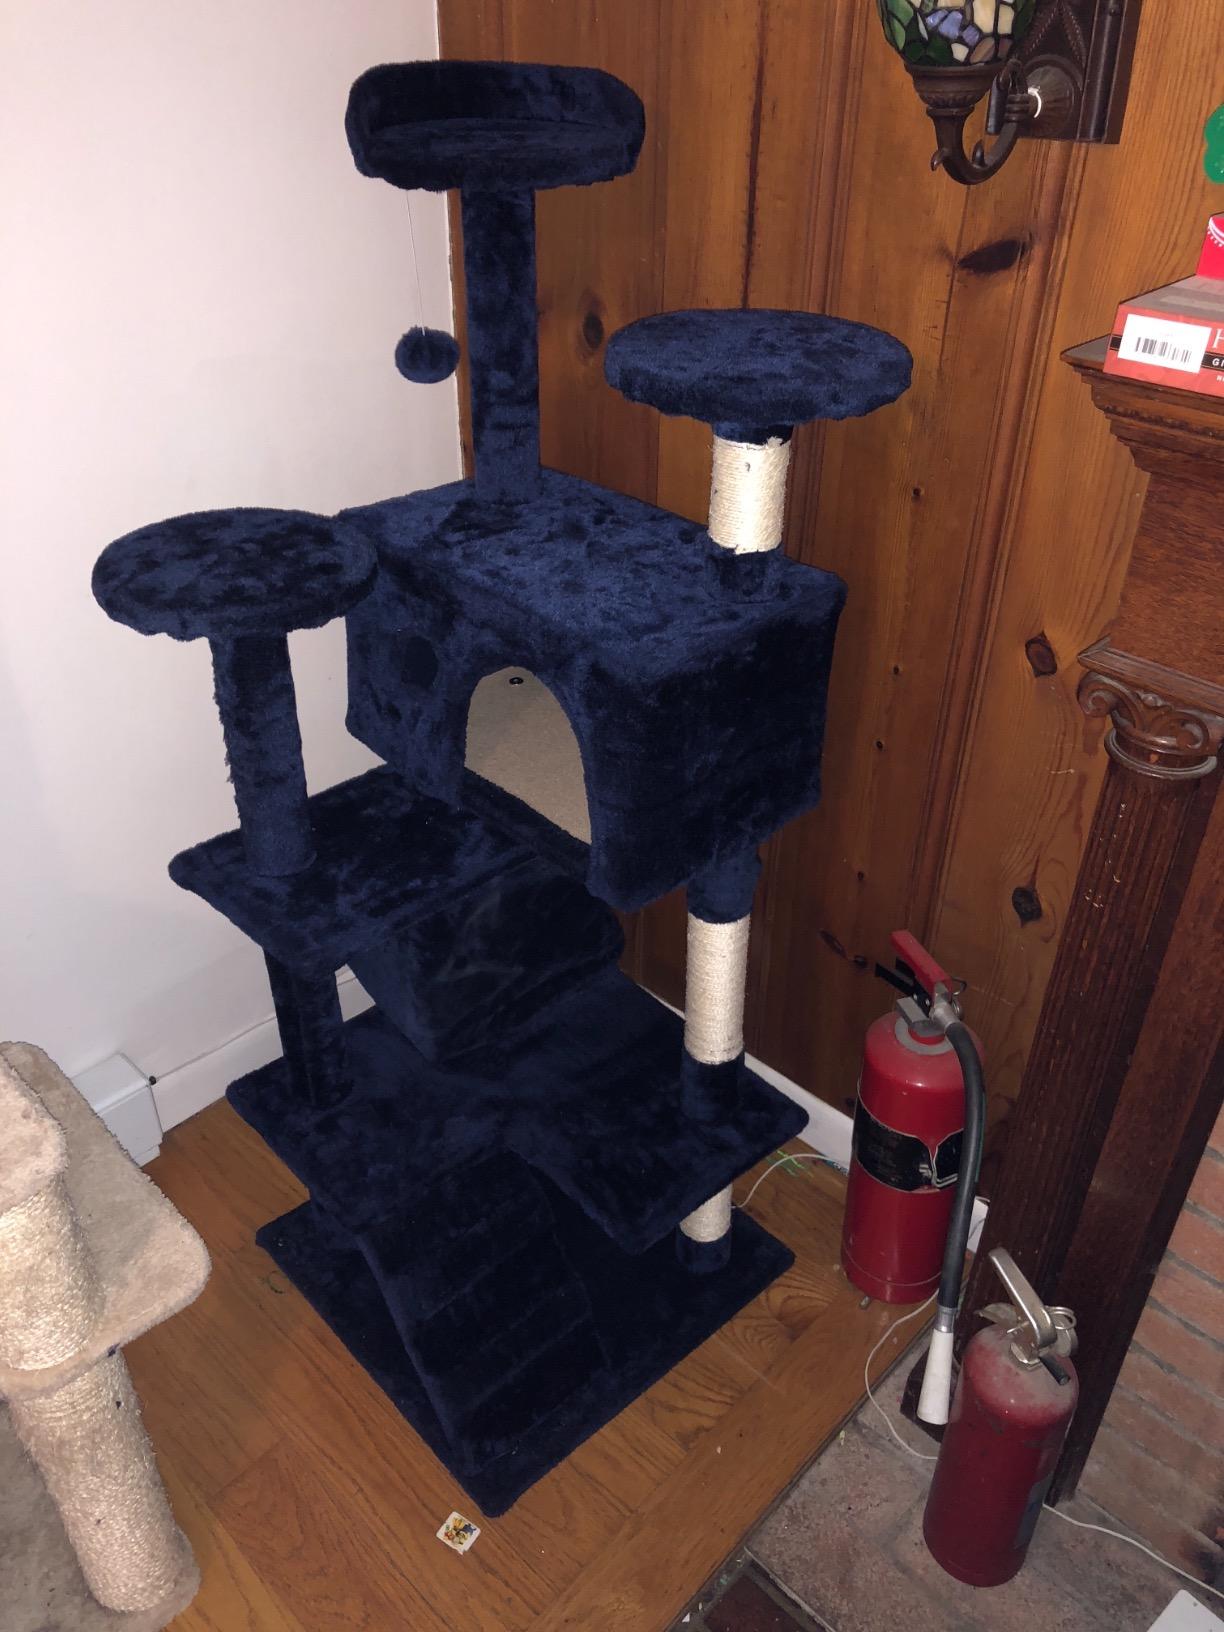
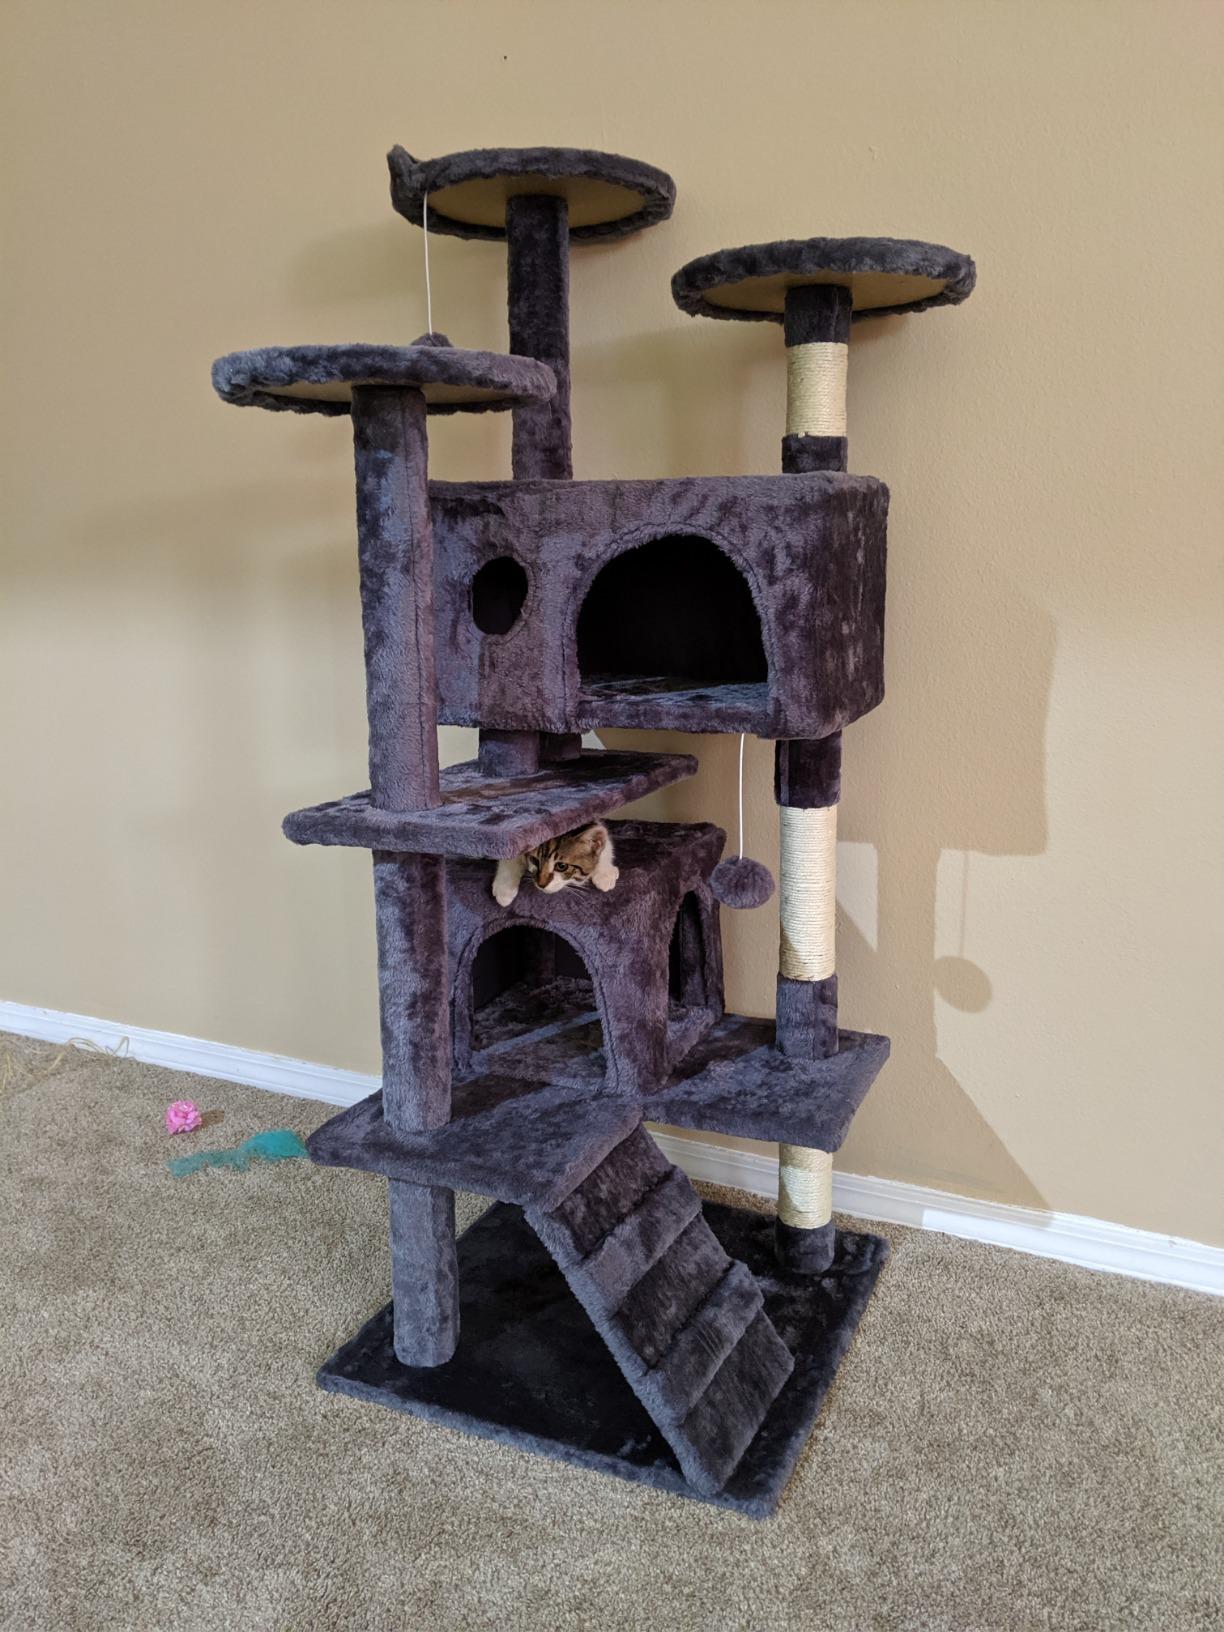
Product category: items_cat tree
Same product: no